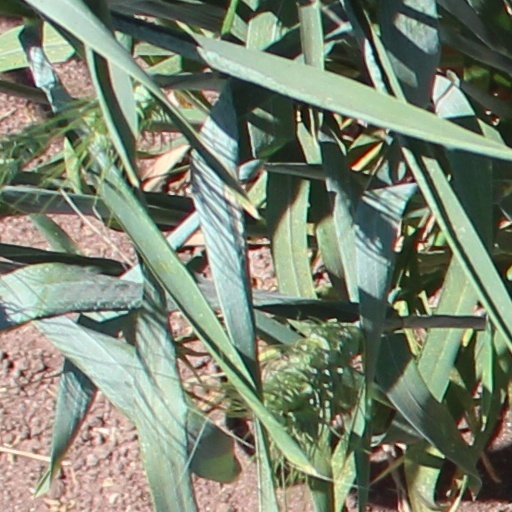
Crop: wheat